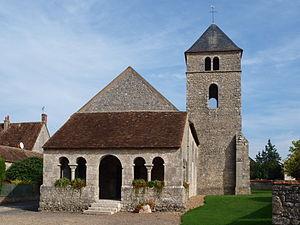
Préfontaines (Loiret, France)
Préfontaines est une commune française située dans le département du Loiret, en région Centre-Val de Loire.
Cet article recense les monuments historiques français classés en 1909.
La liste des monuments historiques du Loiret recense les monuments historiques situés dans le département français du Loiret.